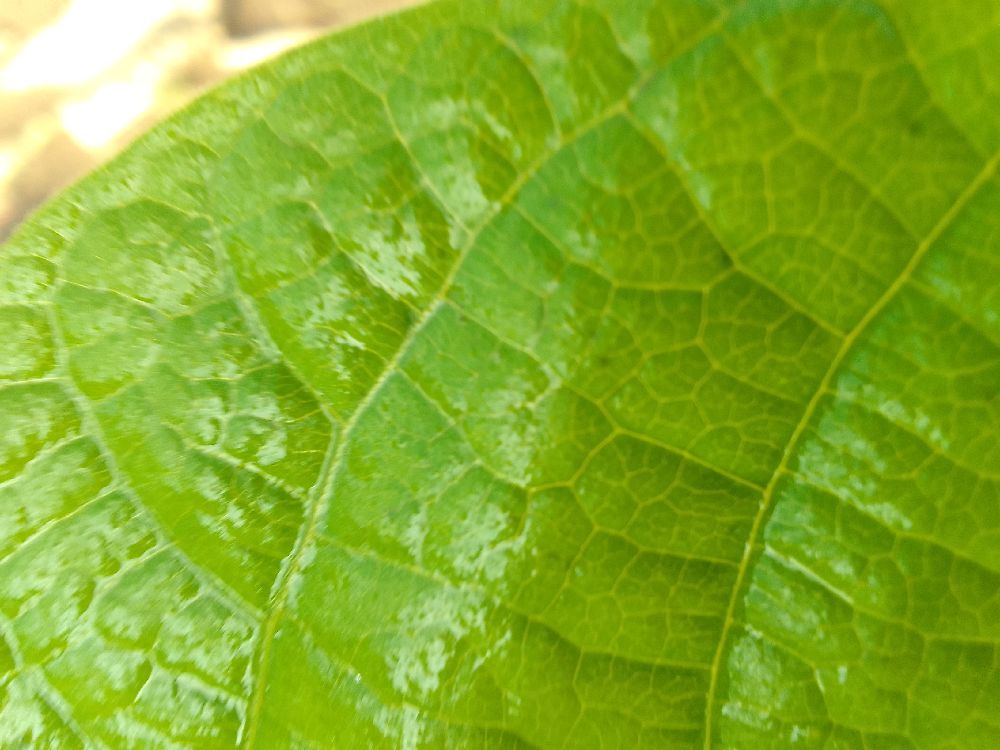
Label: healthy